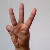
The image shows a hand gesture representing the letter 'W' in Indian Sign Language.